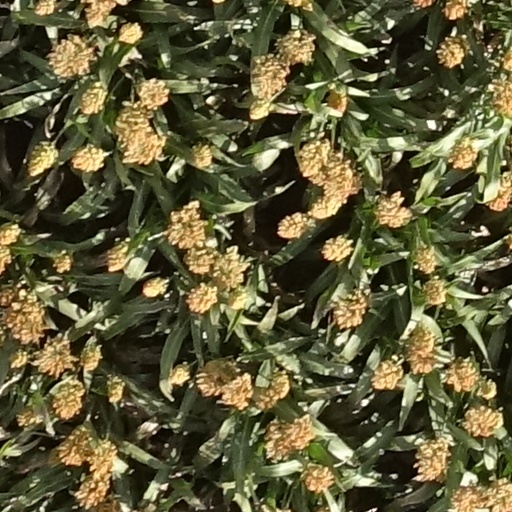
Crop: sorghum